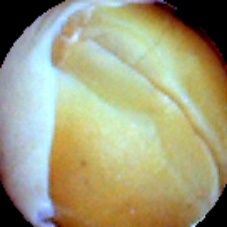
Label: Skin-damaged